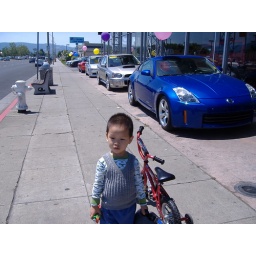
Bowen posing on the sidewalk near a car dealer, while taking a break from bike riding.